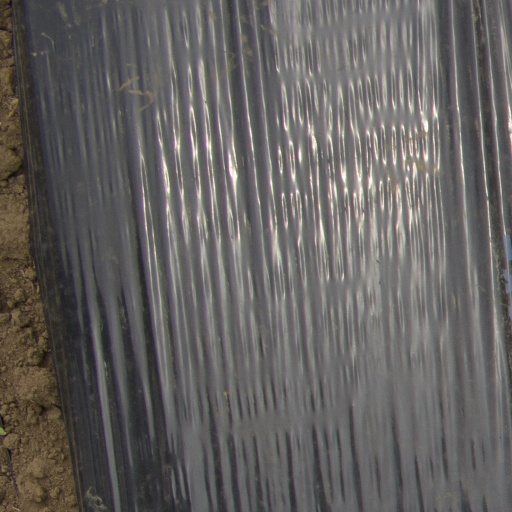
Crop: Jerusalem artichoke